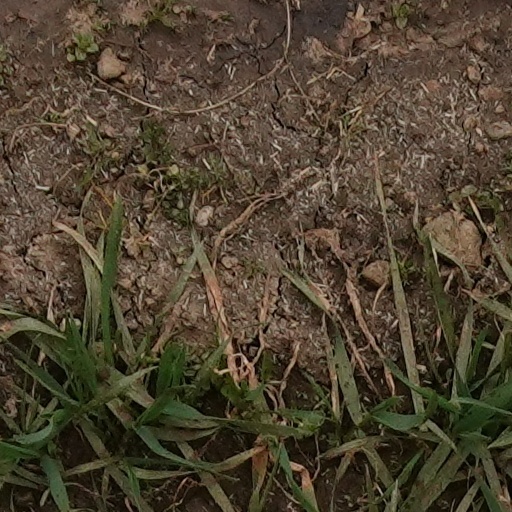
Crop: wheat